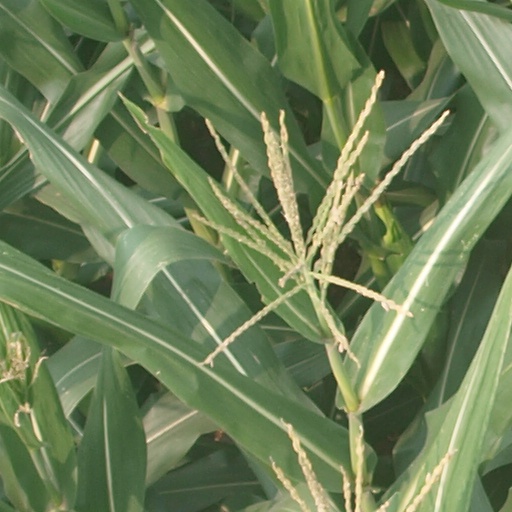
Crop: maize; corn